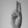
ASL letter: U